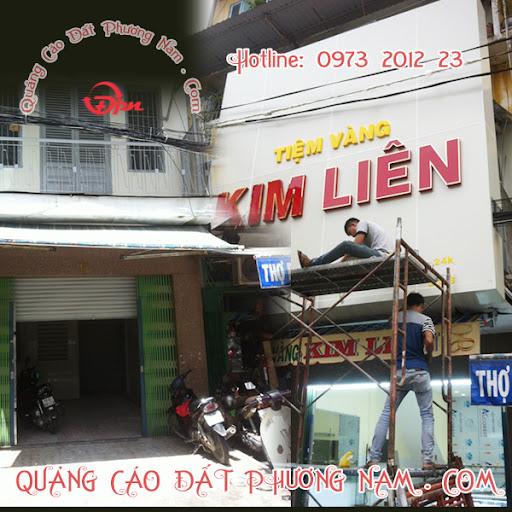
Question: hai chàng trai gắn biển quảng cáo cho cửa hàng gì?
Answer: gắn biển quảng cáo cho tiệm vàng